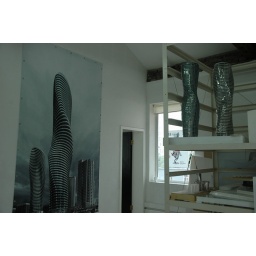
Absolute towers in MAD's office